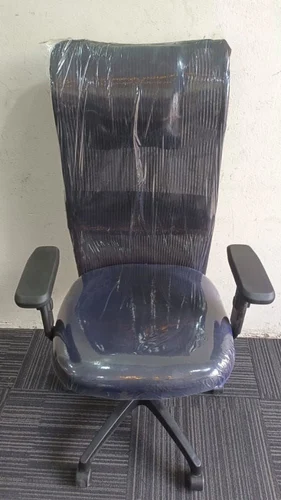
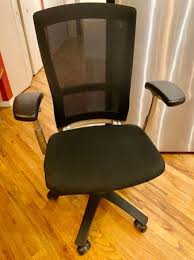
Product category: items_chair
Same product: no